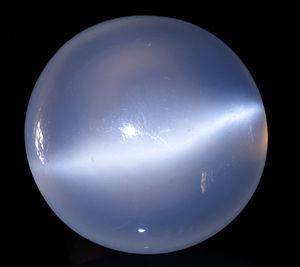
Adulaire - Pierre de Lune Cabochon Localité
La pierre de lune, ou hécatolite, est une adulaire, une variété d'orthose. Elle a une texture perthitique.